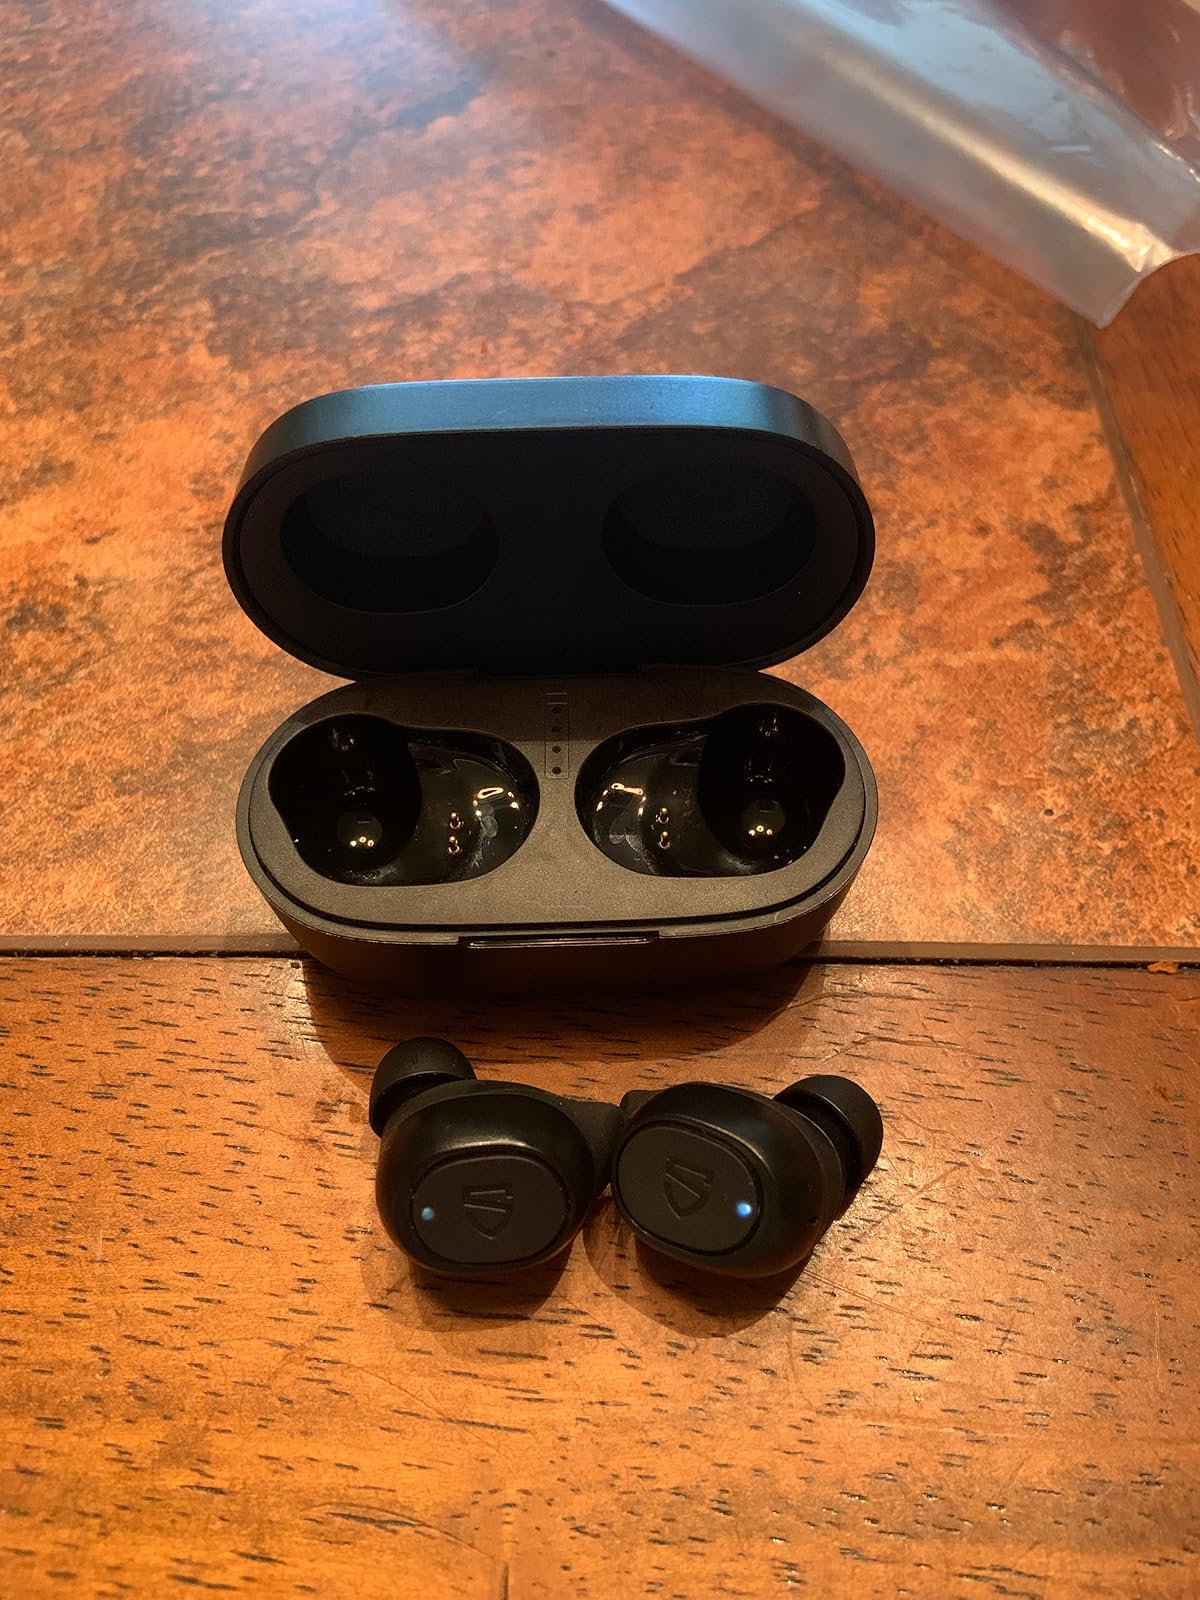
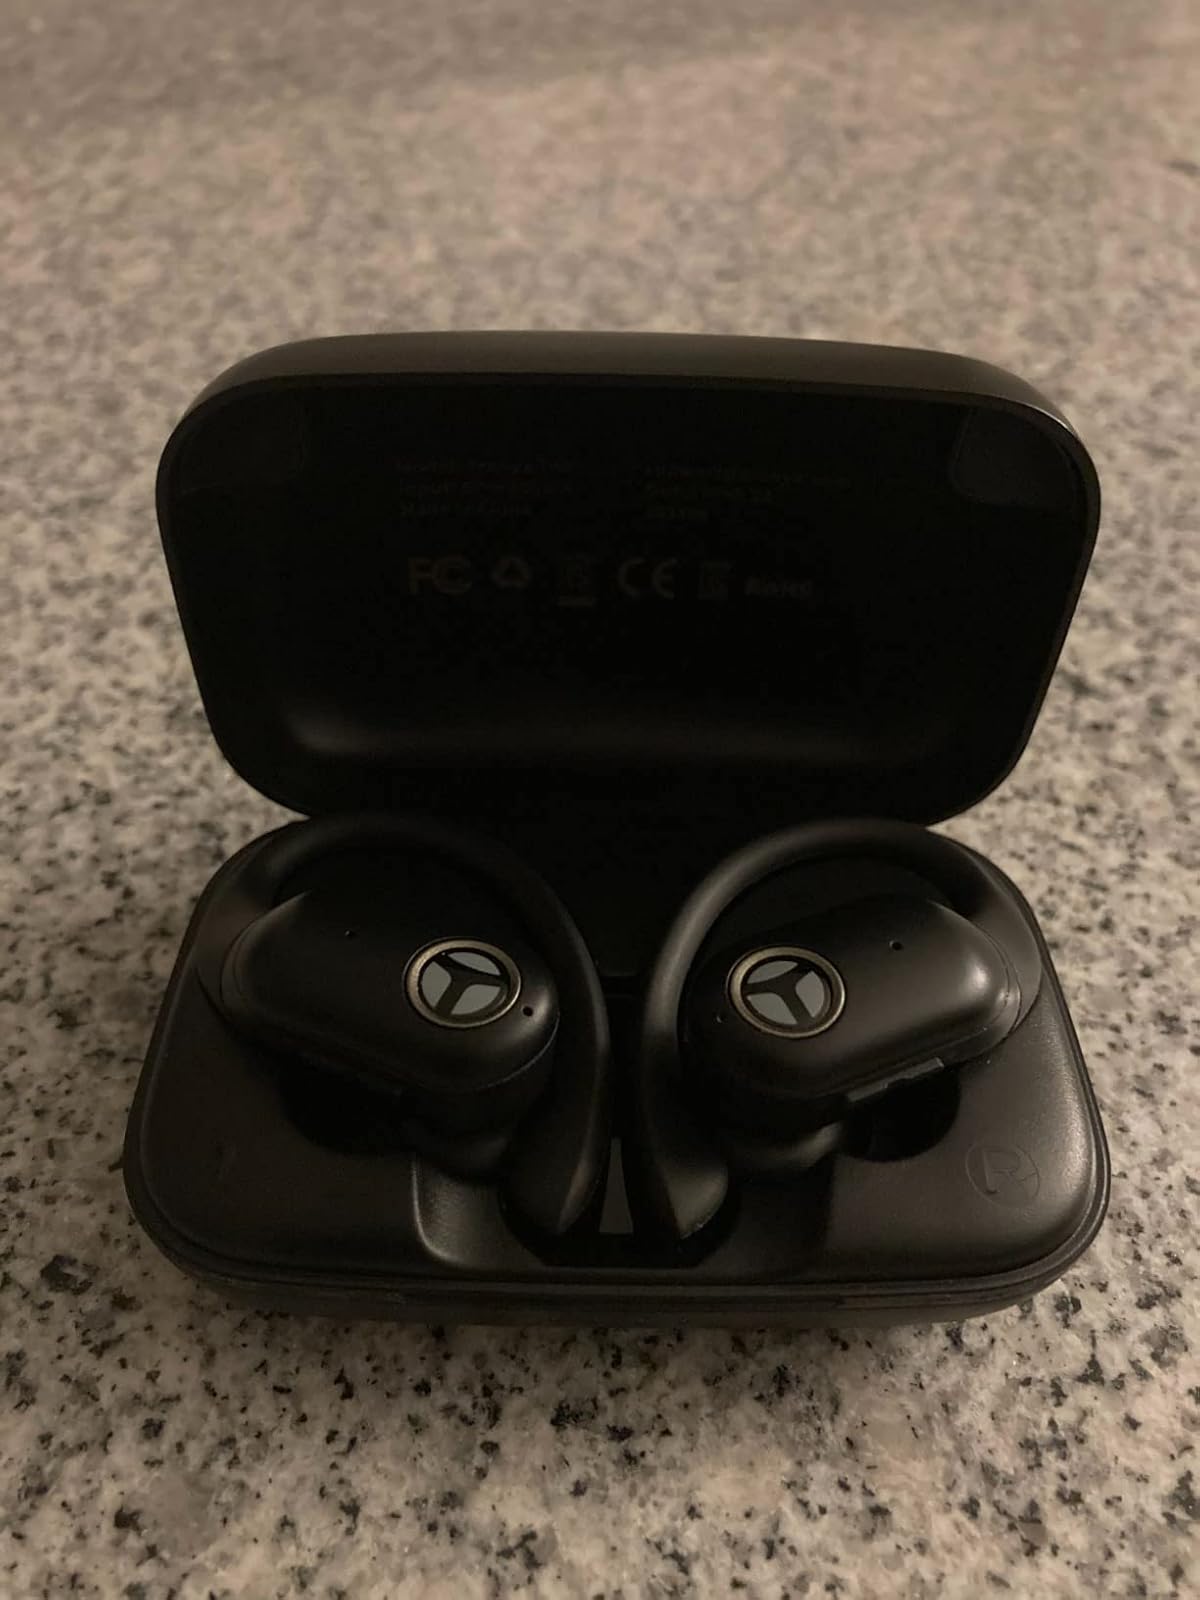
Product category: earbuds
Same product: no